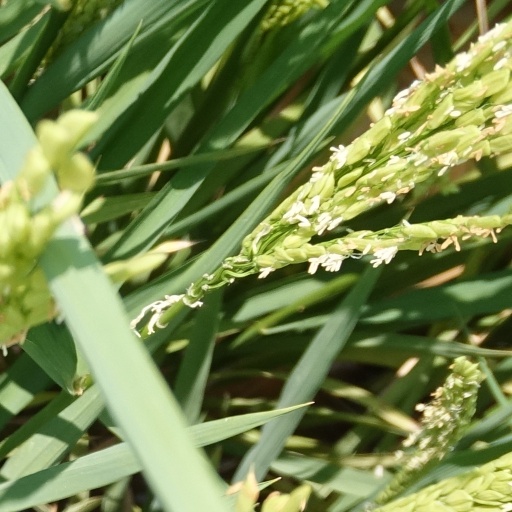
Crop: rice